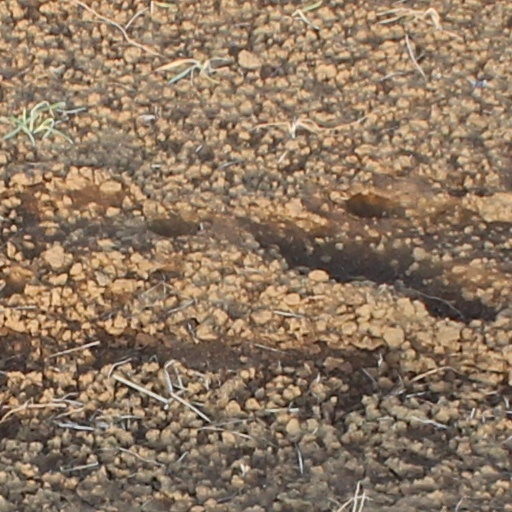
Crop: wheat